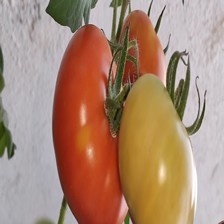
Label: tomato